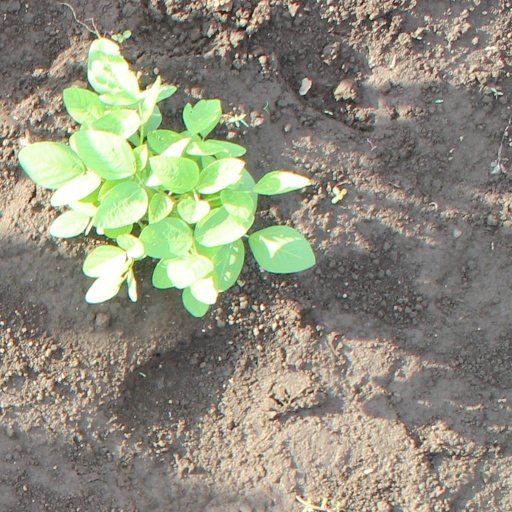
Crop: soybean